Ontario Highway 413

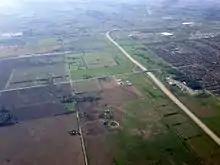
Stage 1 of the GTA West concluded with the recommendation that the Highway 401 and Highway 407 ETR interchange ("located at the curve at top of photo") serve as the western terminus of the proposed freeway.

Stage 1 of the EA concluded with the release of the GTA West Transportation Development Strategy Report in November 2012. The report indicated limited demand for and the considerable environmental consequences of a new crossing of the Niagara Escarpment. It recommended not proceeding further with a new route over the escarpment, instead favouring a connection to Highway401 west of Mississauga, including the route of the proposed Halton–Peel Freeway. An alternative route, connecting with Highway401 west of Milton and travelling between 5Side Road and 10Side Road through Halton Hills, was also not carried forward, with the MTO instead electing to widen Highway401 to 12 lanes between Milton and Mississauga.